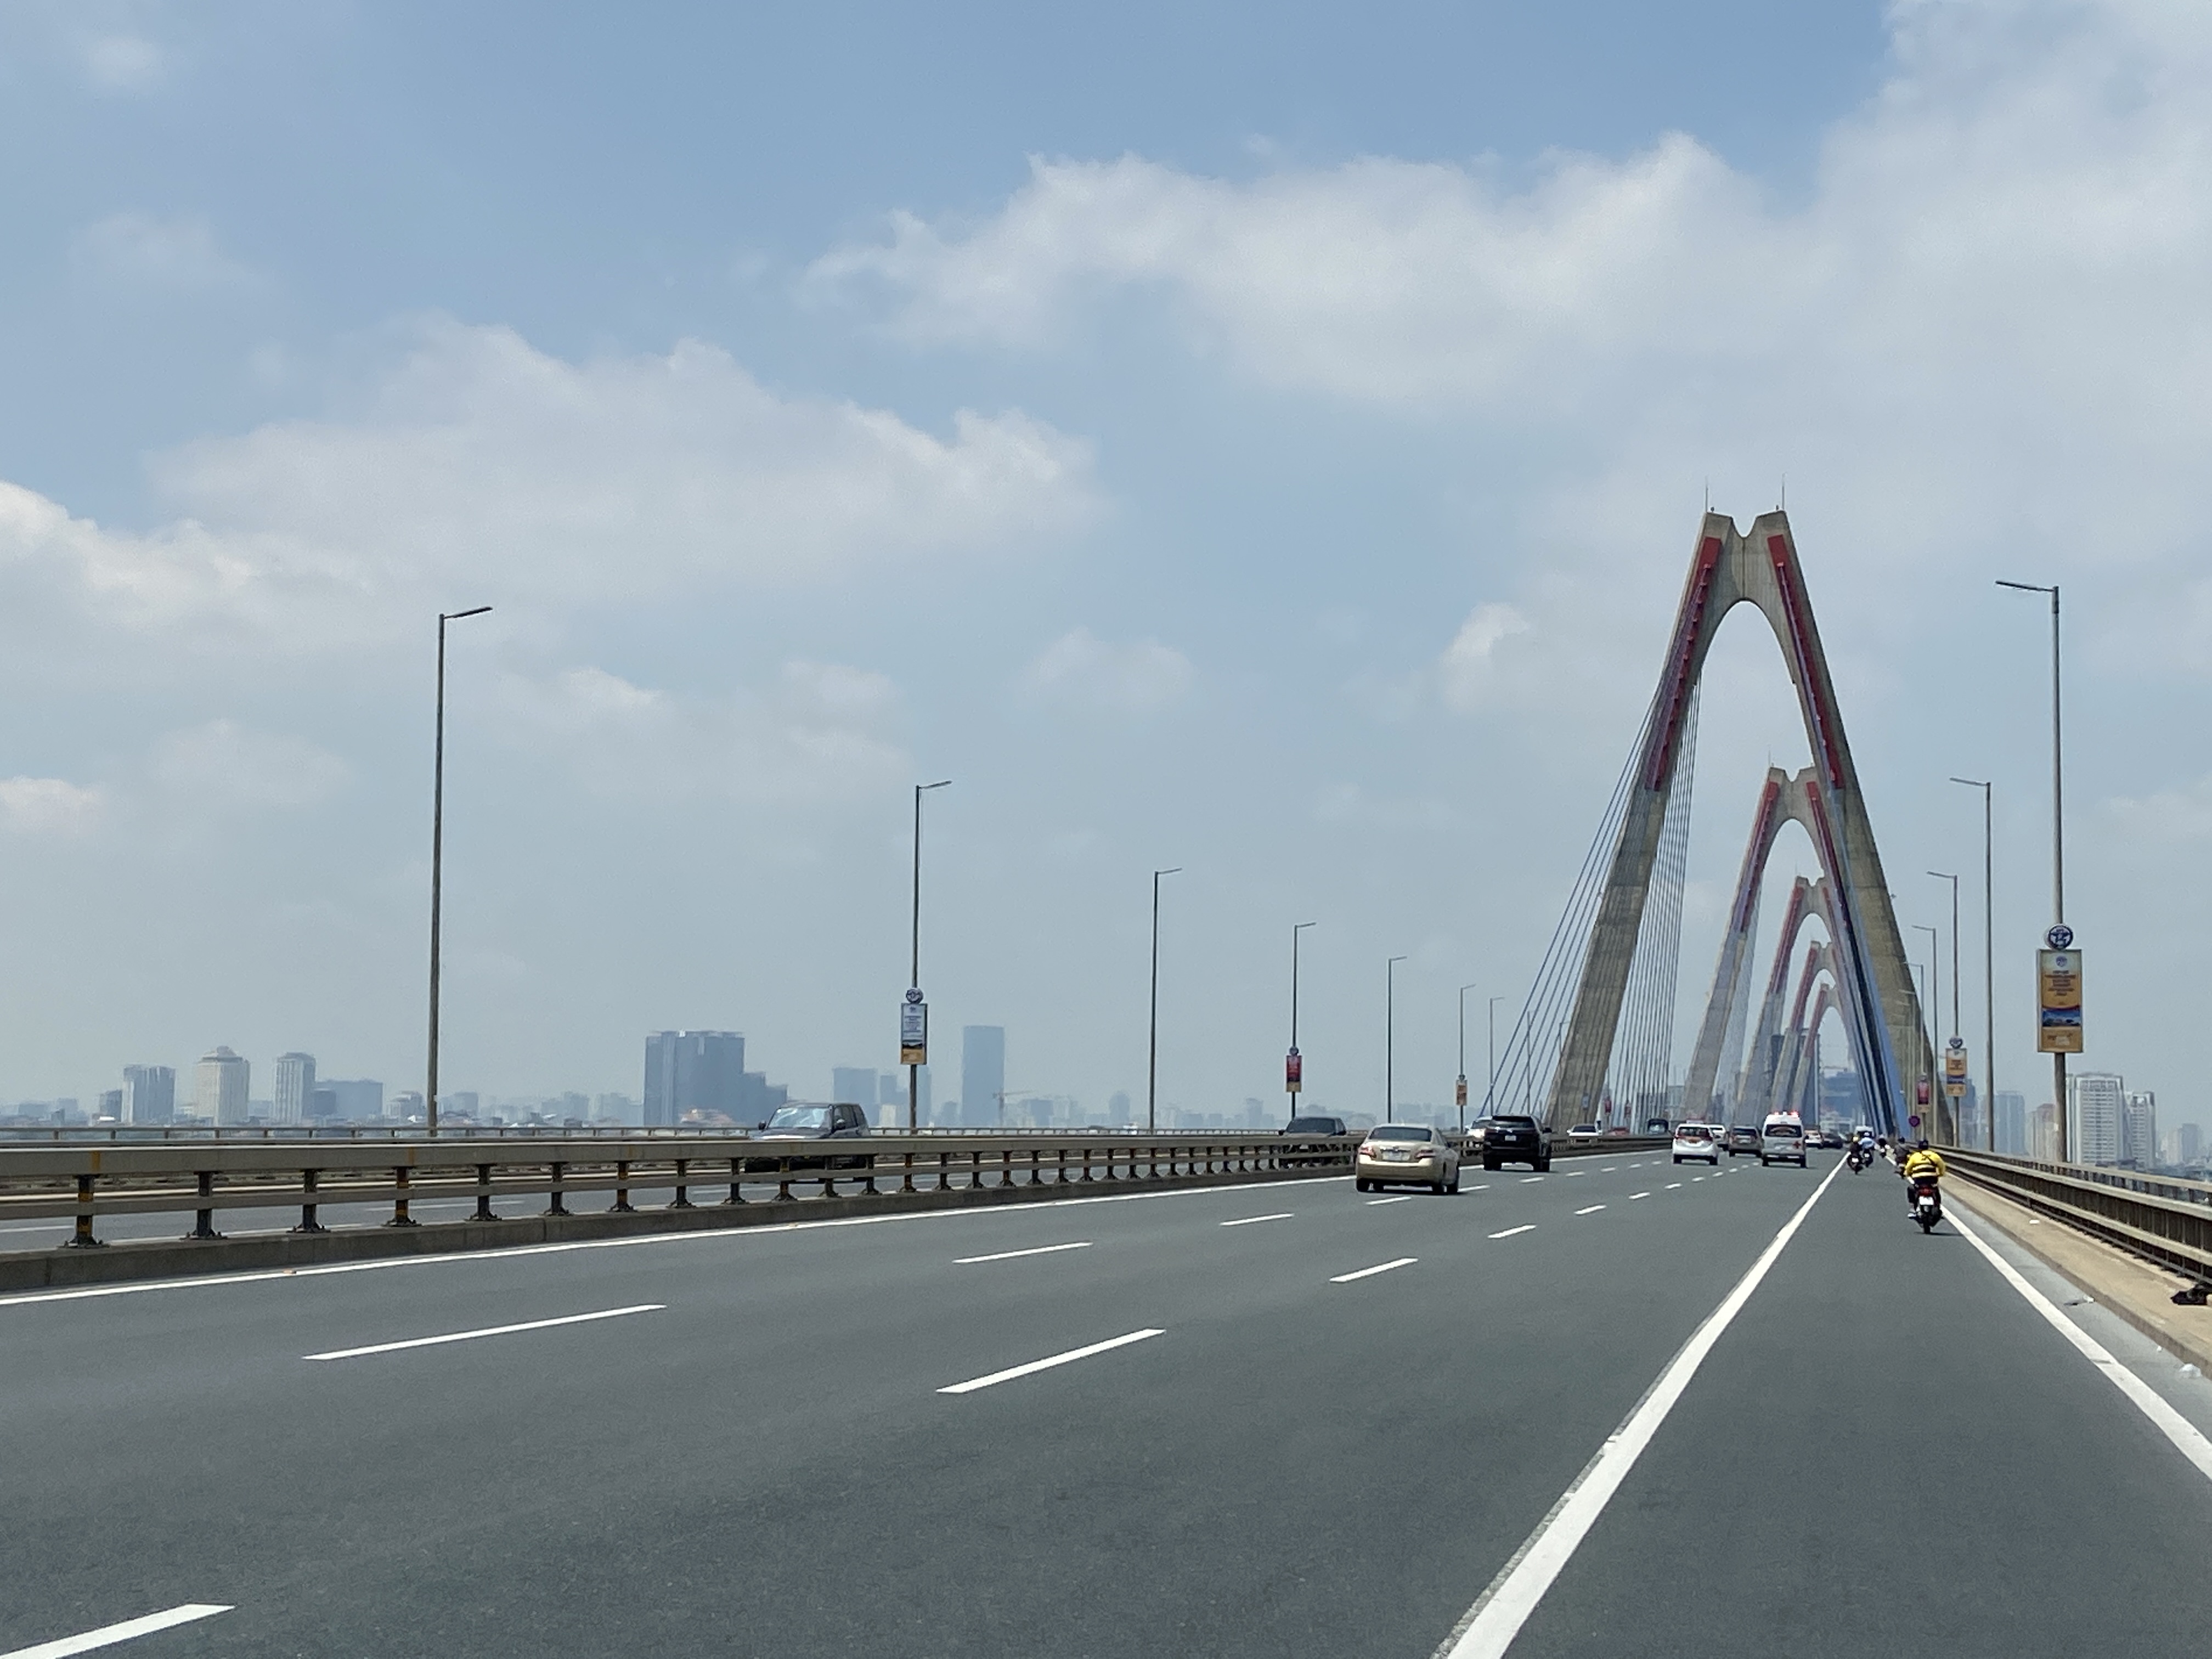
user: text: Bầu trời trong hình có màu gì?
assistant: text: Xanh dương nhạt.

user: text: Tên của cây cầu nổi tiếng trong hình là gì?
assistant: text: Cầu Nhật Tân.

user: text: Các biểu ngữ treo trên cột đèn ở cây cầu này đang quảng bá cho sự kiện kỷ niệm nào của Hà Nội?
assistant: text: Kỷ niệm 15 năm mở rộng địa giới hành chính Thủ đô Hà Nội.

user: text: Ngoài chức năng giao thông, ý nghĩa biểu tượng của kiến trúc trụ cầu hình chữ A trên cầu Nhật Tân liên quan đến mối quan hệ giữa Việt Nam và quốc gia nào?
assistant: text: Kiến trúc trụ cầu hình chữ A tượng trưng cho hai chữ V (Việt Nam) và cũng tượng trưng cho tình hữu nghị Việt – Nhật.